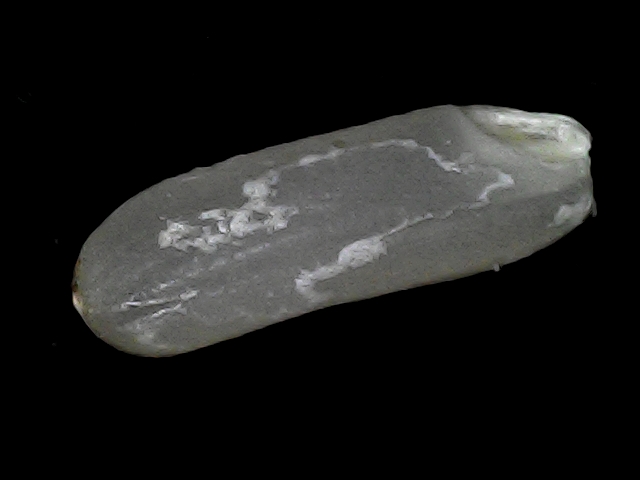
Rice variety: BD75